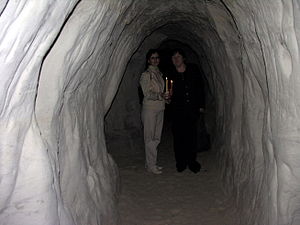
Riežupes sandstenshuler
Gang i hulen.
Riežupes sandstenshuler er menneskeskabte hulelabyrinter i hvid sandsten i Riežupes Naturpark, cirka fem kilometer nordligt for Kuldīga i det vestlige Letland. Ifølge opmålinger foretaget i 1999 er den samlede længde af hulelabyrinterne på 351 meter, mens de var på omkring 2 kilometer i 1939. Store dele af de tidligere hulegange er styrtet sammen, og flere indgange er også styrtet sammen. Riežupes sandstenshuler udgør det længste hulesystem i Letland, og lufttemperaturen i hulerne ligger på + 8° celsius hele året.